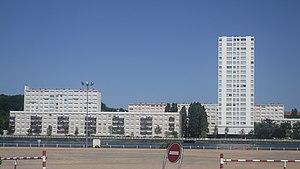
Cité des Ailes depuis le centre omnisports.
Vichy est une commune française, située dans le sud-est du département de l'Allier, en région Auvergne-Rhône-Alpes. Ses habitants sont appelés les Vichyssois.